Aryacakravarti dynasty

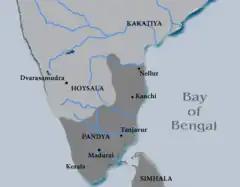
Pandyan tribute-paying territories circa 1250, include what eventually became the Jaffna kingdom in Sri Lanka

From the thirteenth-century inscriptions commemorating dignitaries calling themselves Aryacakravartis in present-day Tamil Nadu we can deduce that they hailed from the coastal region of present-day Ramanathapuram District, which they called "Cevvirukkai Nadu". They administered land and held important military ranks. It is believed that most of them belonged to one family of Tamil Brahmins in the modern Ramanathapuram District who had become prominent during the days of the Pandyan king Maravarman Kulasekaran. The kings of Jaffna Kingdom claimed the title "Sethukavalar" meaning "the guardian of "Cetu"".